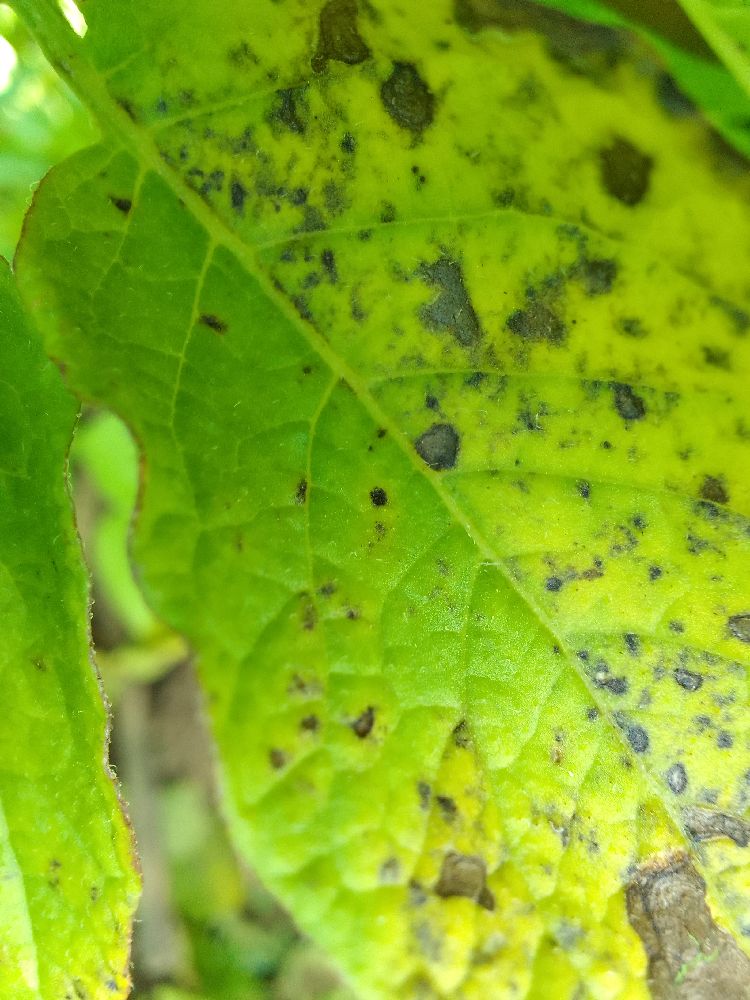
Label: Early blight